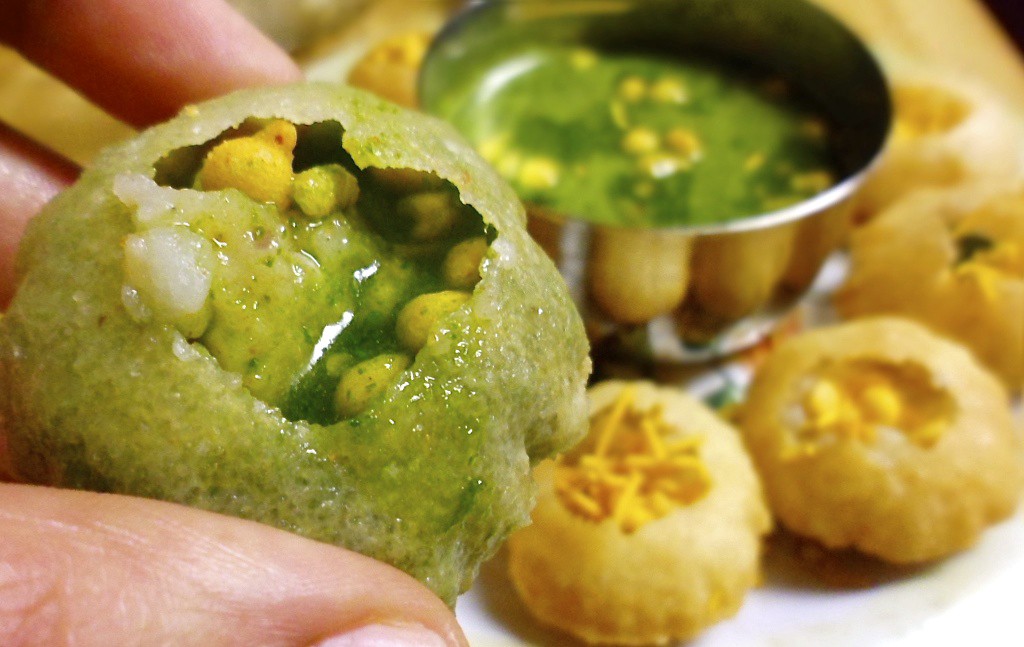
Dish: paani_puri